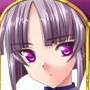
Portrait style: Anime Portrait